Tarifa

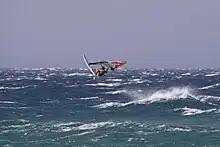
Windsurfing in Tarifa

At exactly 36 degrees latitude, the Punta de Tarifa is the southernmost point of continental Europe. (The only parts of Europe farther south are islands - including the Greek island of Gavdos, which is the southernmost point of Europe.) The North African capitals of Algiers and Tunis actually lie farther north than Tarifa.